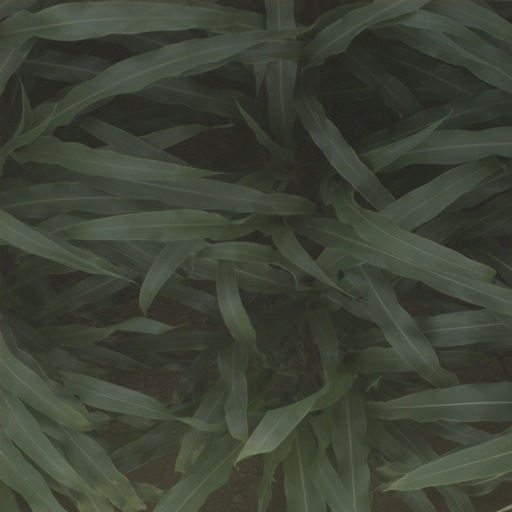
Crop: sorghum